Food and diet in ancient medicine

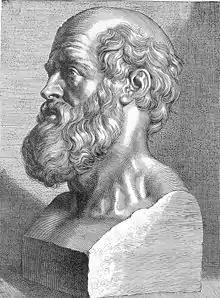
Bust of Hippocrates by Paulus Pontius after Peter Paul Rubens, 1638 engraving

Food and diet feature prominently in the aphorisms of the Hippocratic Corpus. For example, in one aphorism in the first section, Hippocrates states: "Things which are growing have the greatest natural warmth and, accordingly, need most nourishment. Failing this the body becomes exhausted. Old men have little warmth and they need little food which produces warmth; too much only extinguishes the warmth they have. For this reason, fevers are not so acute in old people for then the body is cold". Another aphorism says: "It is better to be full of drink than full of food". And finally, an aphorism that generally sums up treatment of disease in Hippocratic times states: "Disease which results from over-eating is cured by fasting; disease following fasting, by a surfeit. So with other things; cures may be effected by opposites."